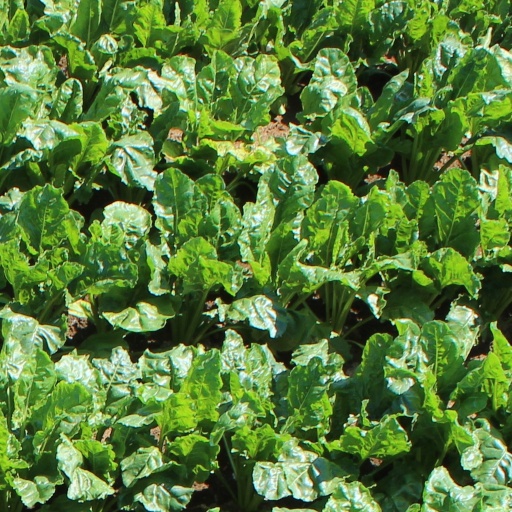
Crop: sugar beet